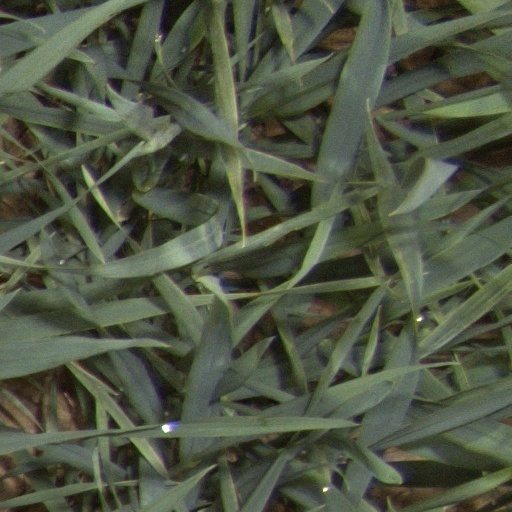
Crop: wheat